Irish Sea Bridge

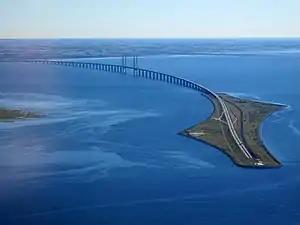
The Øresund Bridge between Sweden and Denmark has been considered as a possible model for the Irish Sea Bridge

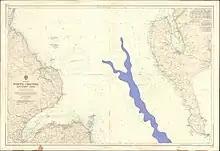
Beaufort's Dyke, showing the position of the munitions dump, highlighted in blue on an Admiralty chart published in 1969. Depth in fathoms

Proposals to overcome the problems presented by the Beaufort's Dyke Trench, if it could not be cleared, include floating the bridge on deep connecting sea orbs connected to the seabed with tension cables, similar to those used on bridges in Norway.